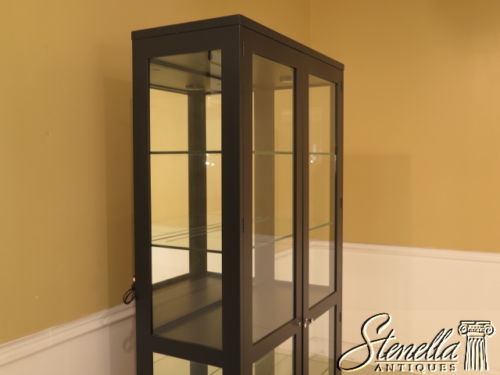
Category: cabinet